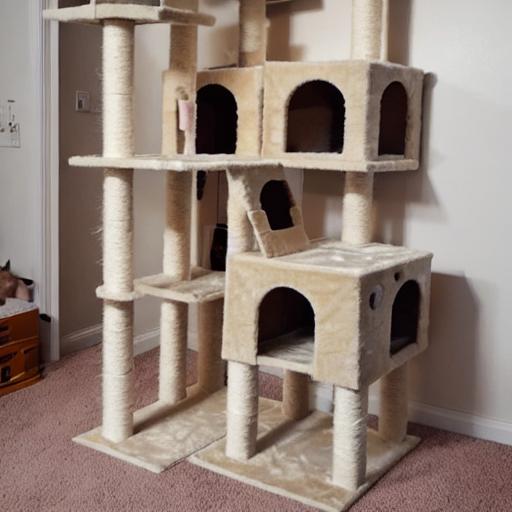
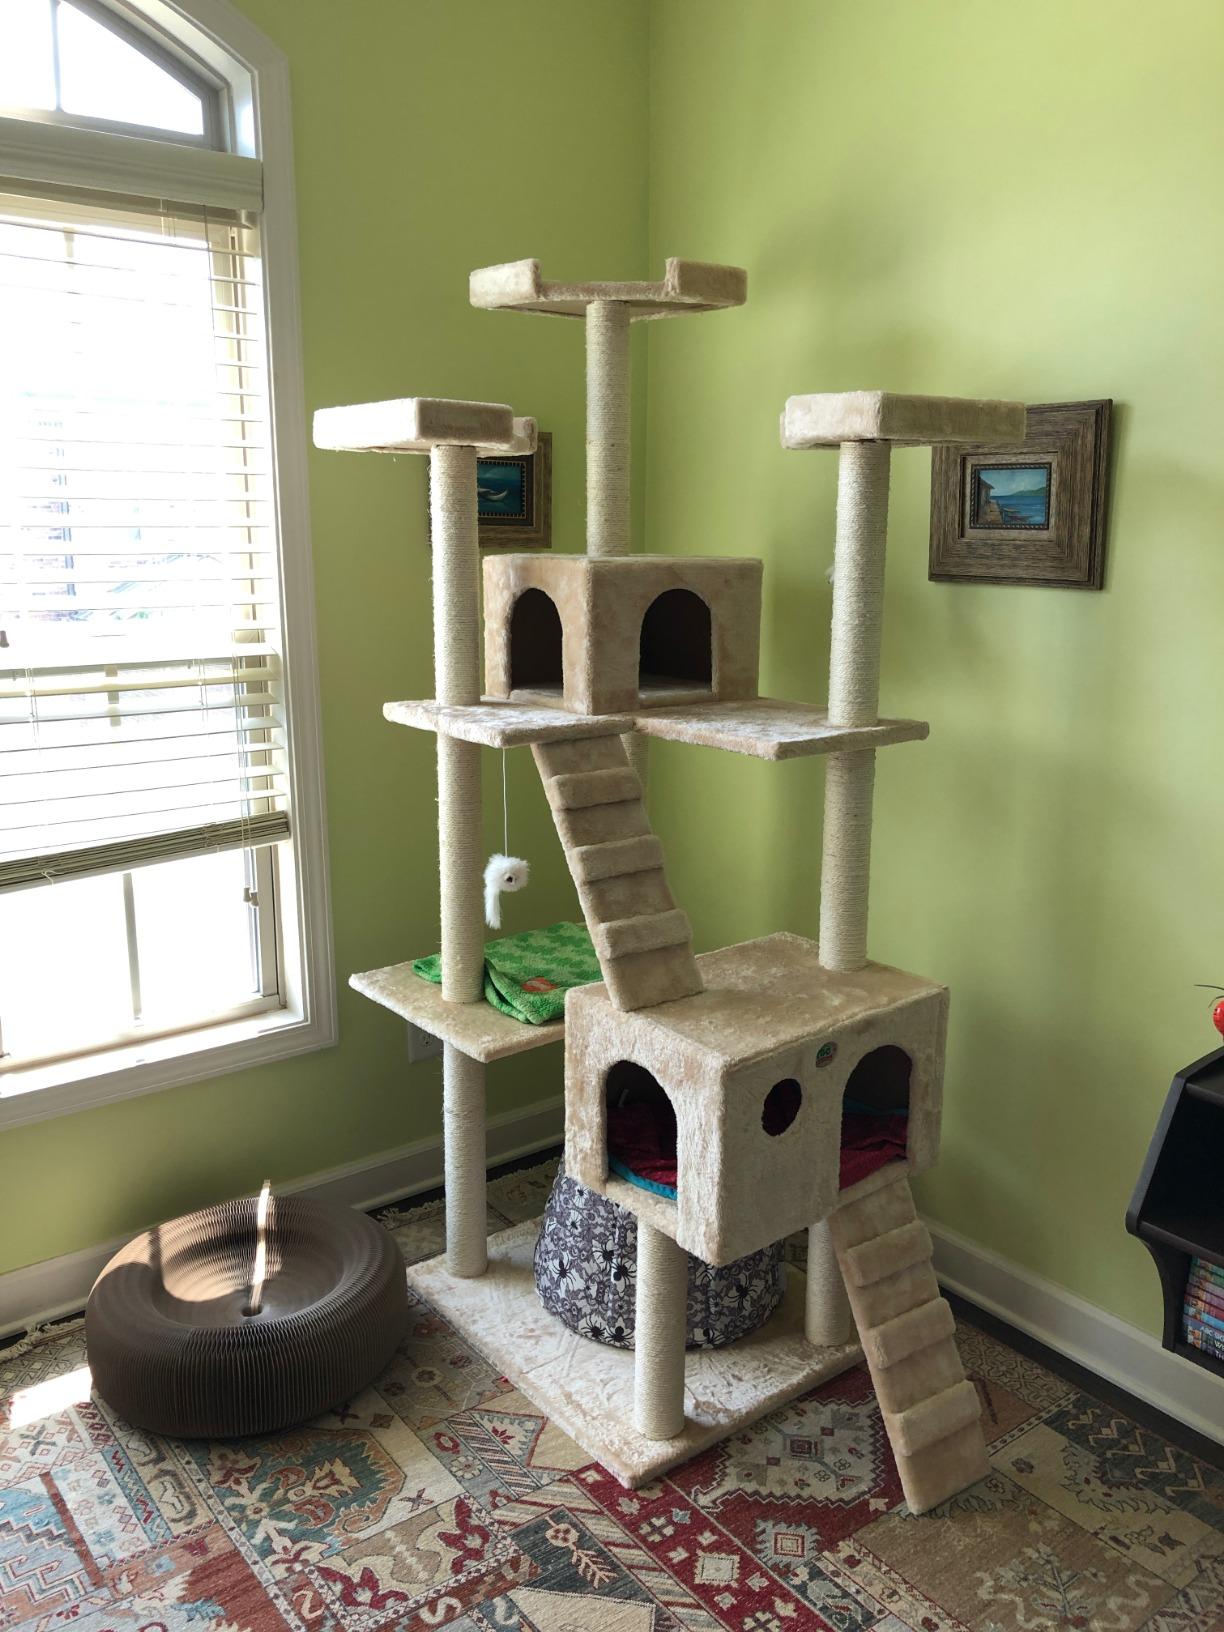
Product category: items_cat tree
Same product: no